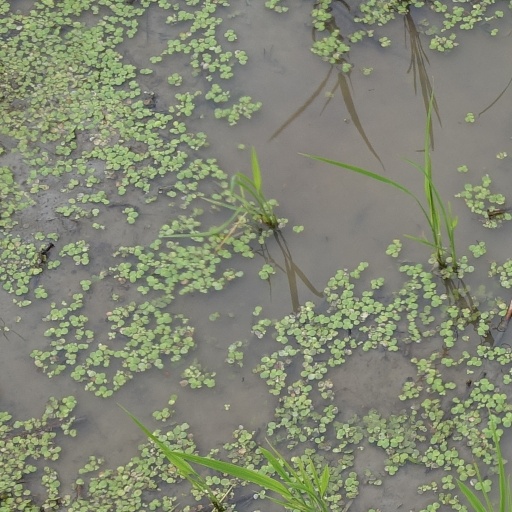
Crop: rice